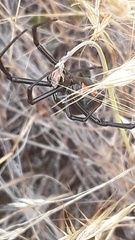
Species: Lactrodectus_hesperus